American Airlines

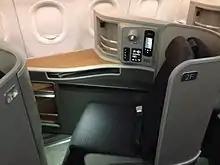
Flagship First on an Airbus A321

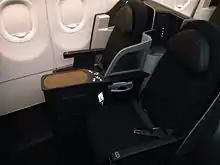
Flagship Business on an Airbus A321

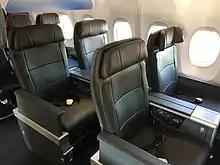
First/Business on a Boeing 737 MAX 8

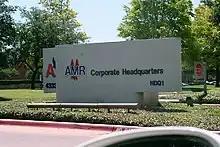
Image of the signs of the former headquarters

American also offers Basic Economy, the airline's lowest main cabin fare on many routes. Basic Economy consists of a Main Cabin ticket with numerous restrictions, including waiting until check-in for a seat assignment, no upgrades or refunds, and boarding in the last group. Originally Basic Economy passengers could only carry a personal item. Later, American revised their Basic Economy policies to allow for a carry-on bag.